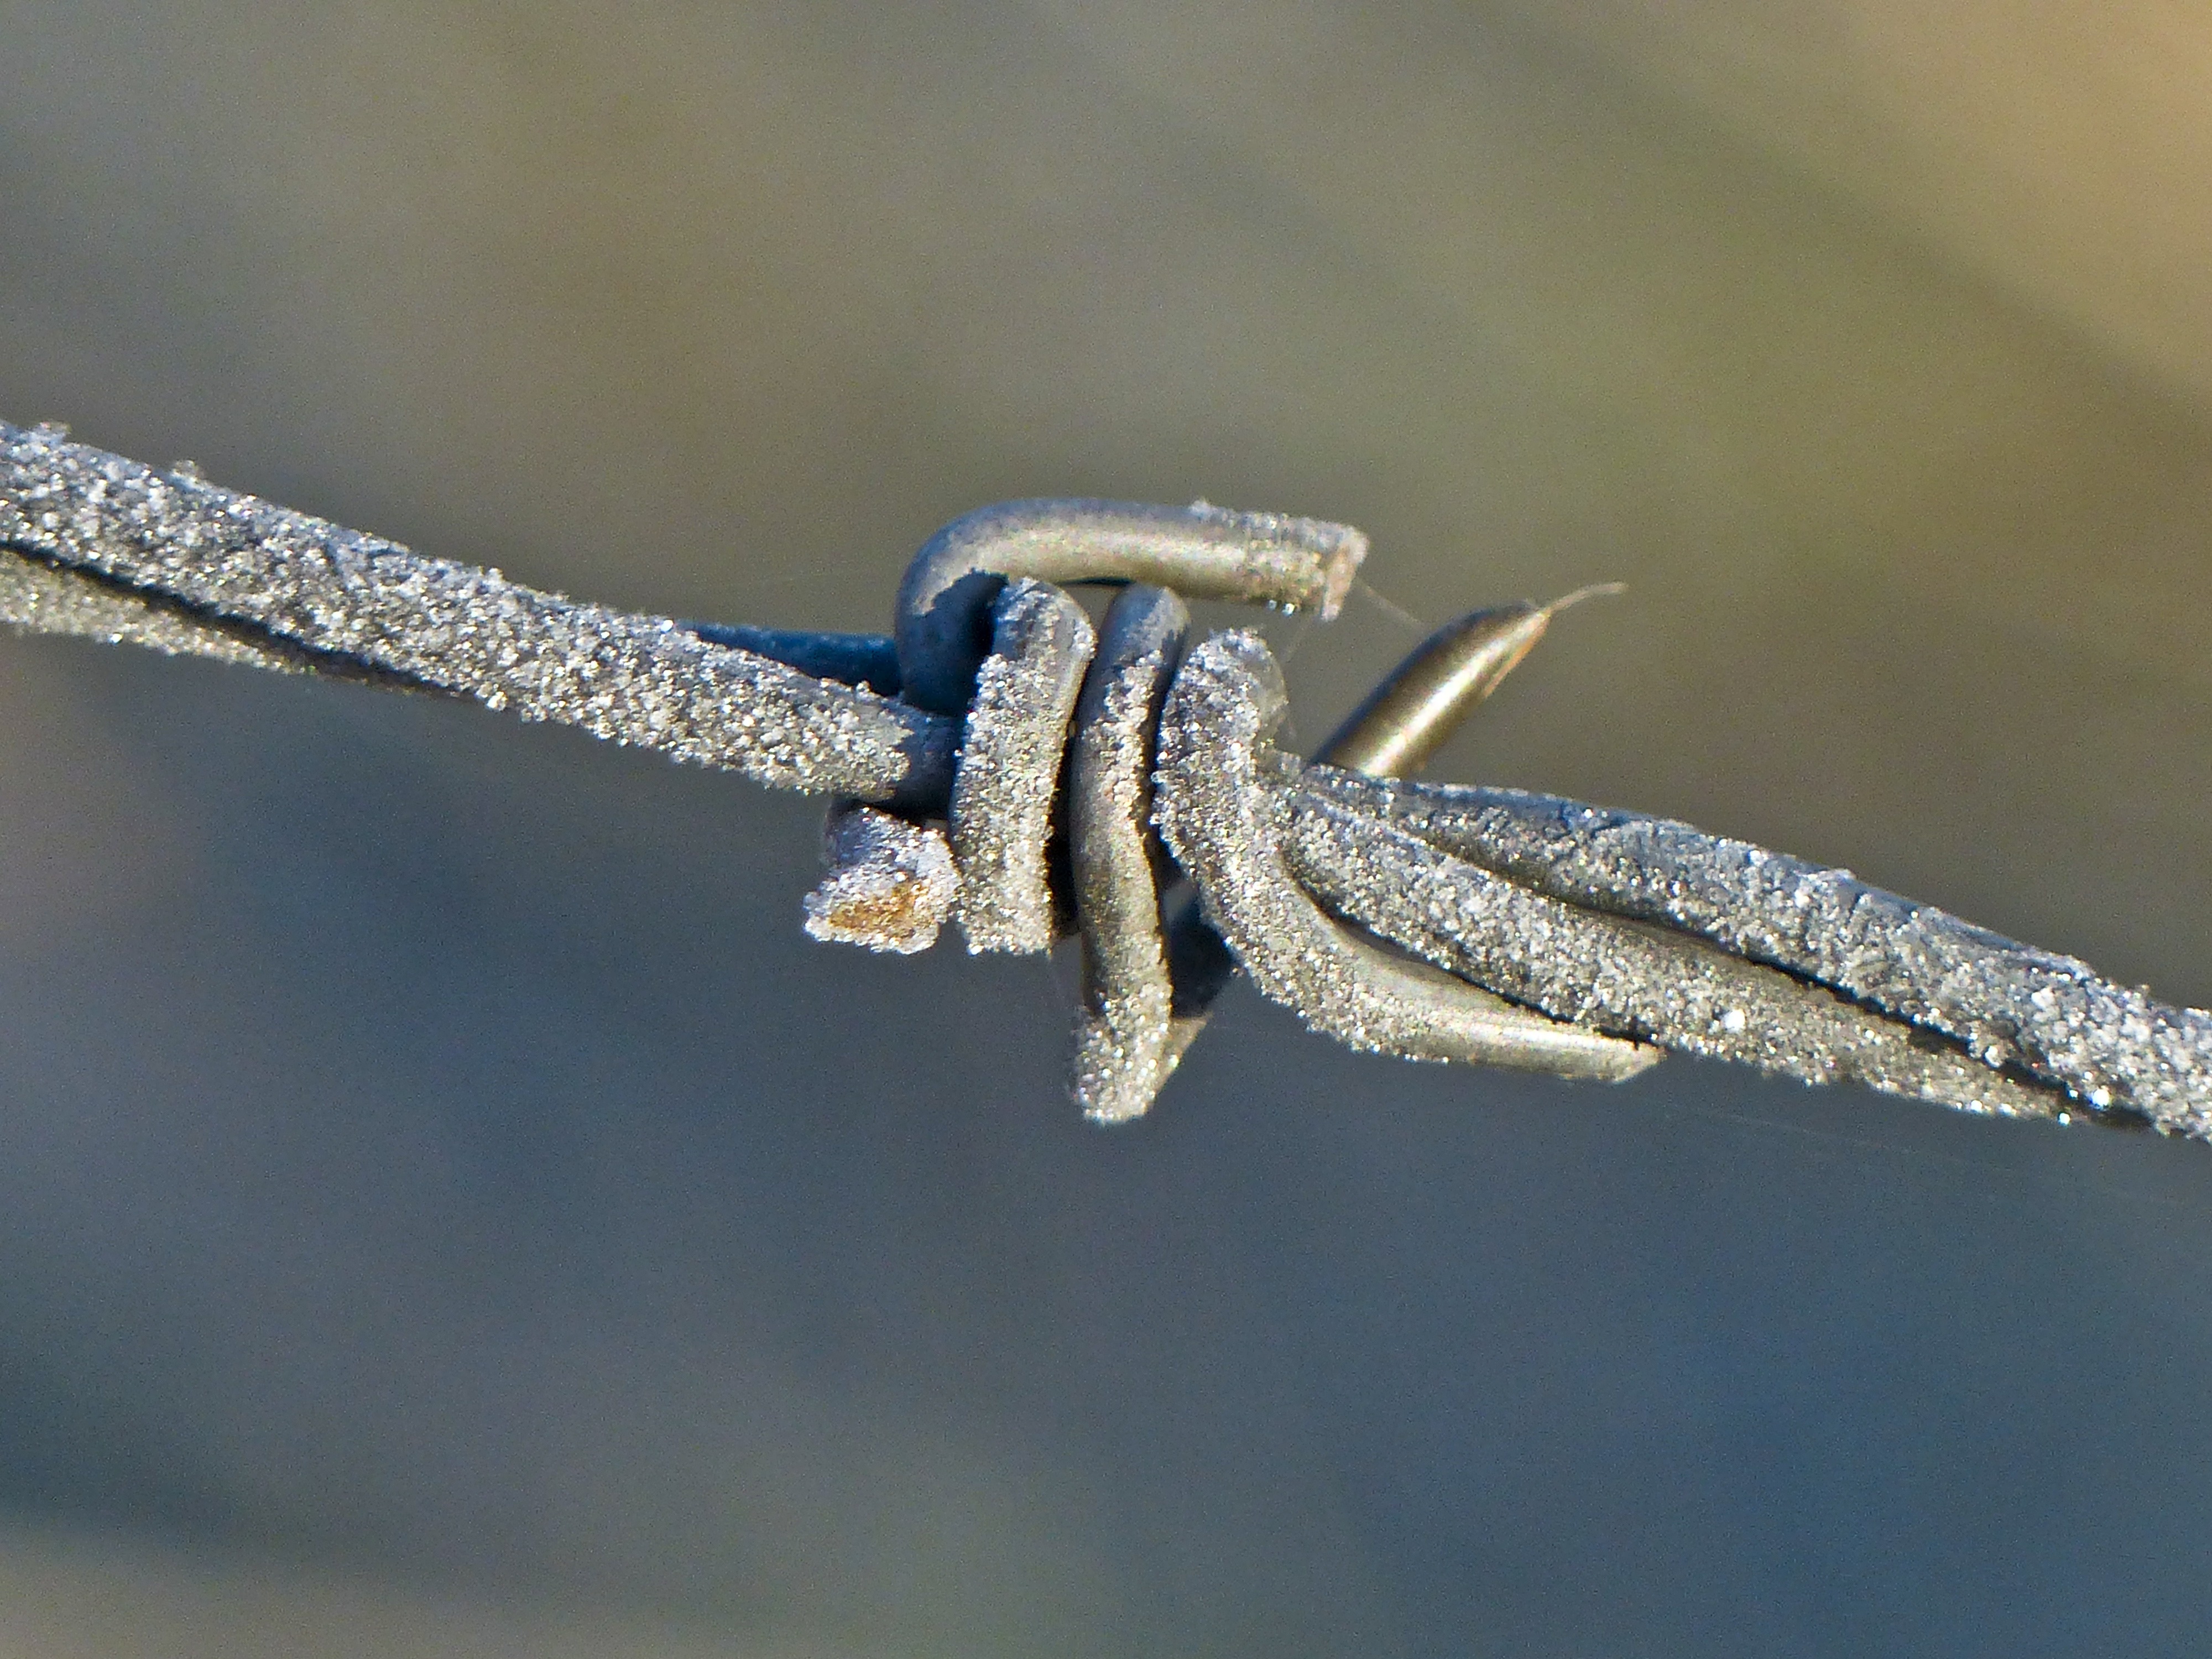
branch, wing, fence, farm, frost, wire, metal, twig, close up, barbed, barb wire, macro photography, wire fencing